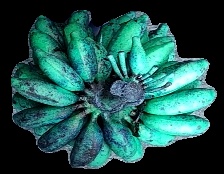
Variety: rasbale
Grade: grade3